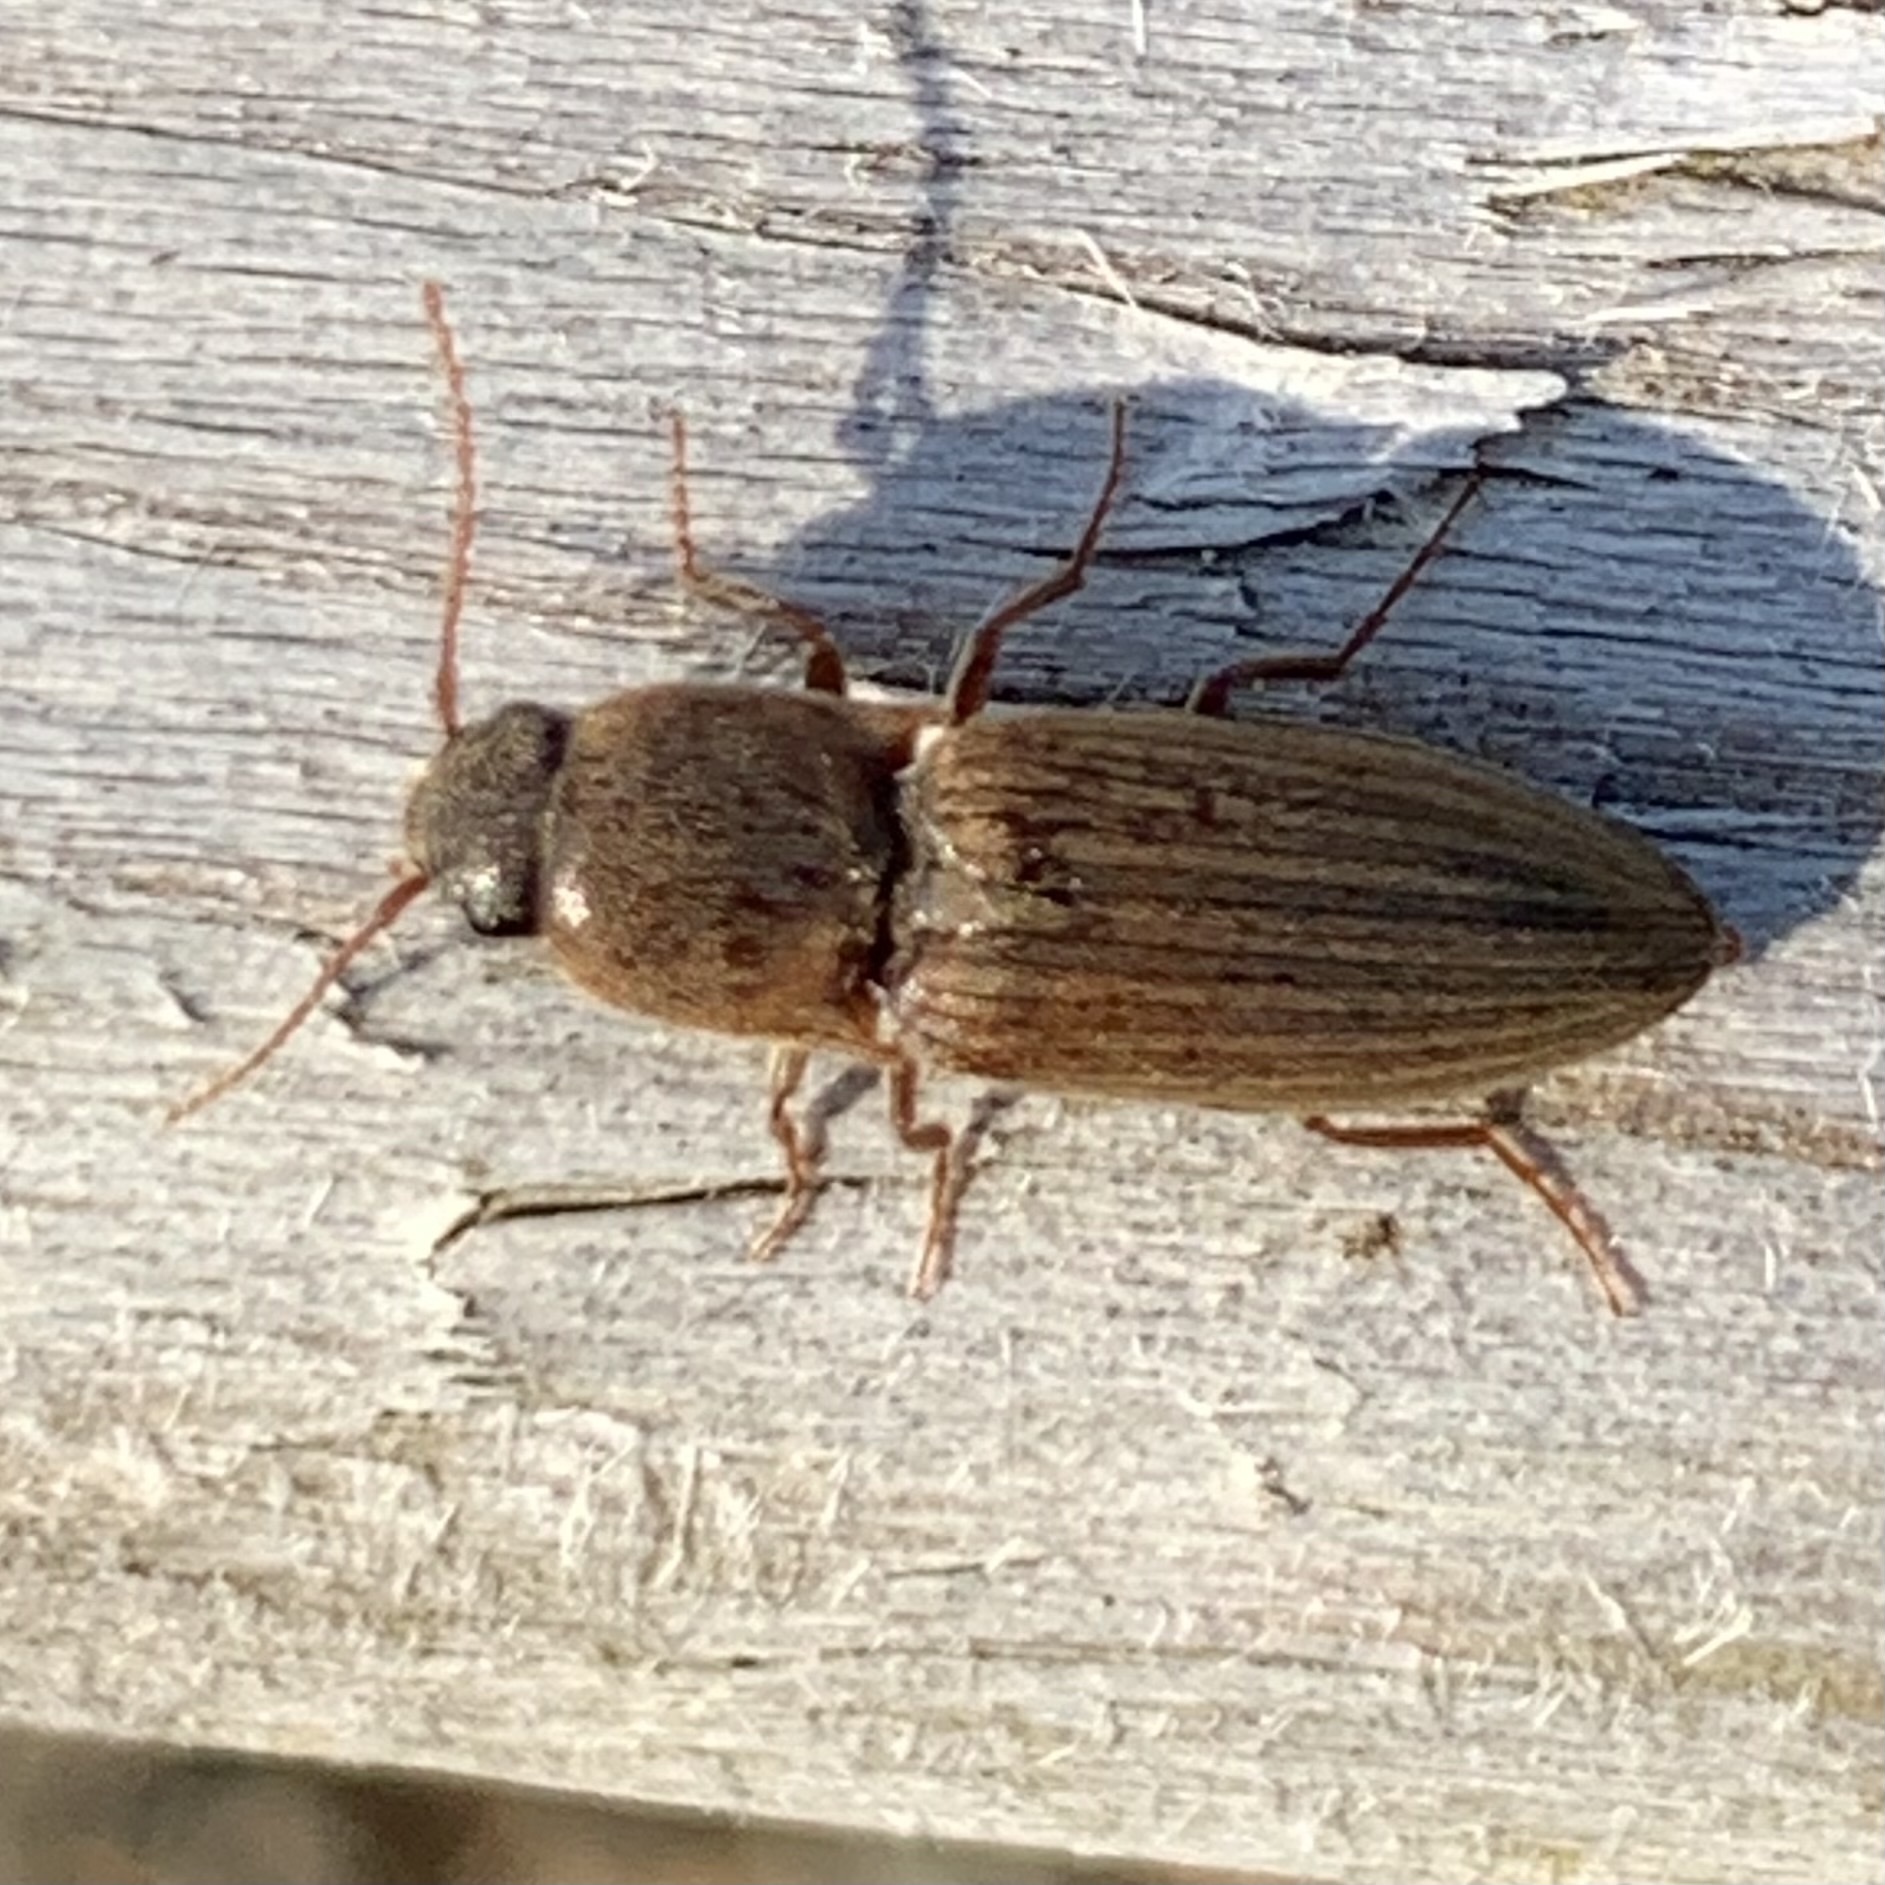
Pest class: clickbeetles_wireworms